Chavdar Partisan Brigade

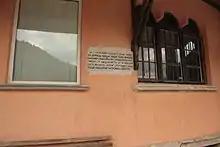
Memorial plaque to the action in Bunovo

Until the end of 1943, actions were mainly carried out in the villages of Bunovo, Smolsko, Radoslavovo (now Chavdar), and the post at the Galabets pass. In December 1943, the Bacho Kiro detachment fought in Lopyanska Gora with about 200 policemen and defeated them. On March 8, 1944, they captured the village of Kremikovtsi, which is in close proximity to Sofia. On March 24, 1944, together with the Georgi Benkovski Partisan Brigade captured the town of Koprivshtitsa. The actions provoked discussion in the Regency Council on a report by the Minister of the Interior Docho Hristov. Regents Bogdan Filov and Nikola Mihov noted that the concentration of guerrilla forces around the capital, and outlined measures to counter the army, gendarmerie and public force. The actions of the brigade were also in the field of view of the German intelligence in Bulgaria, which marked their scale in the cases of the village of Kremikovtsi and the town of Koprivshtitsa.